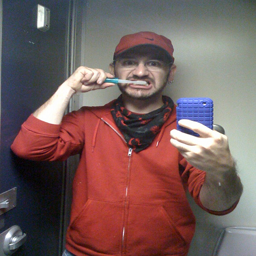
A man brushing his teeth while holding a blue phone.
A man that is standing up with a cellphone and a toothbrush.
A man brushing his teeth and taking a cell phone photo.
A man takes a picture while brushing his teeth.
a man that is brushing his teeth and has a phone